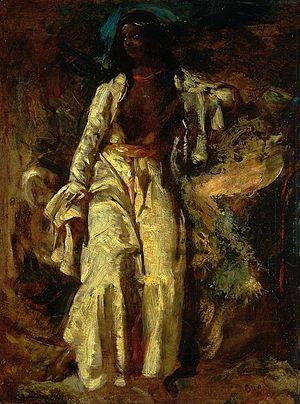
Femme nubienne
Jules-Robert Auguste, né à Paris le 5 janvier 1789 et mort dans la même ville le 15 avril 1850, est un peintre et sculpteur français.